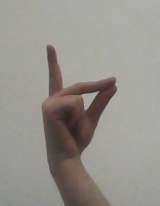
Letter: ta